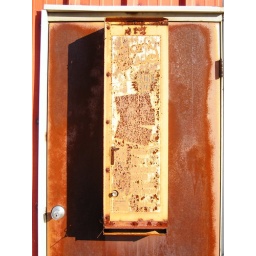
At an old car wash on Main street in Black Oak, Arkansas.